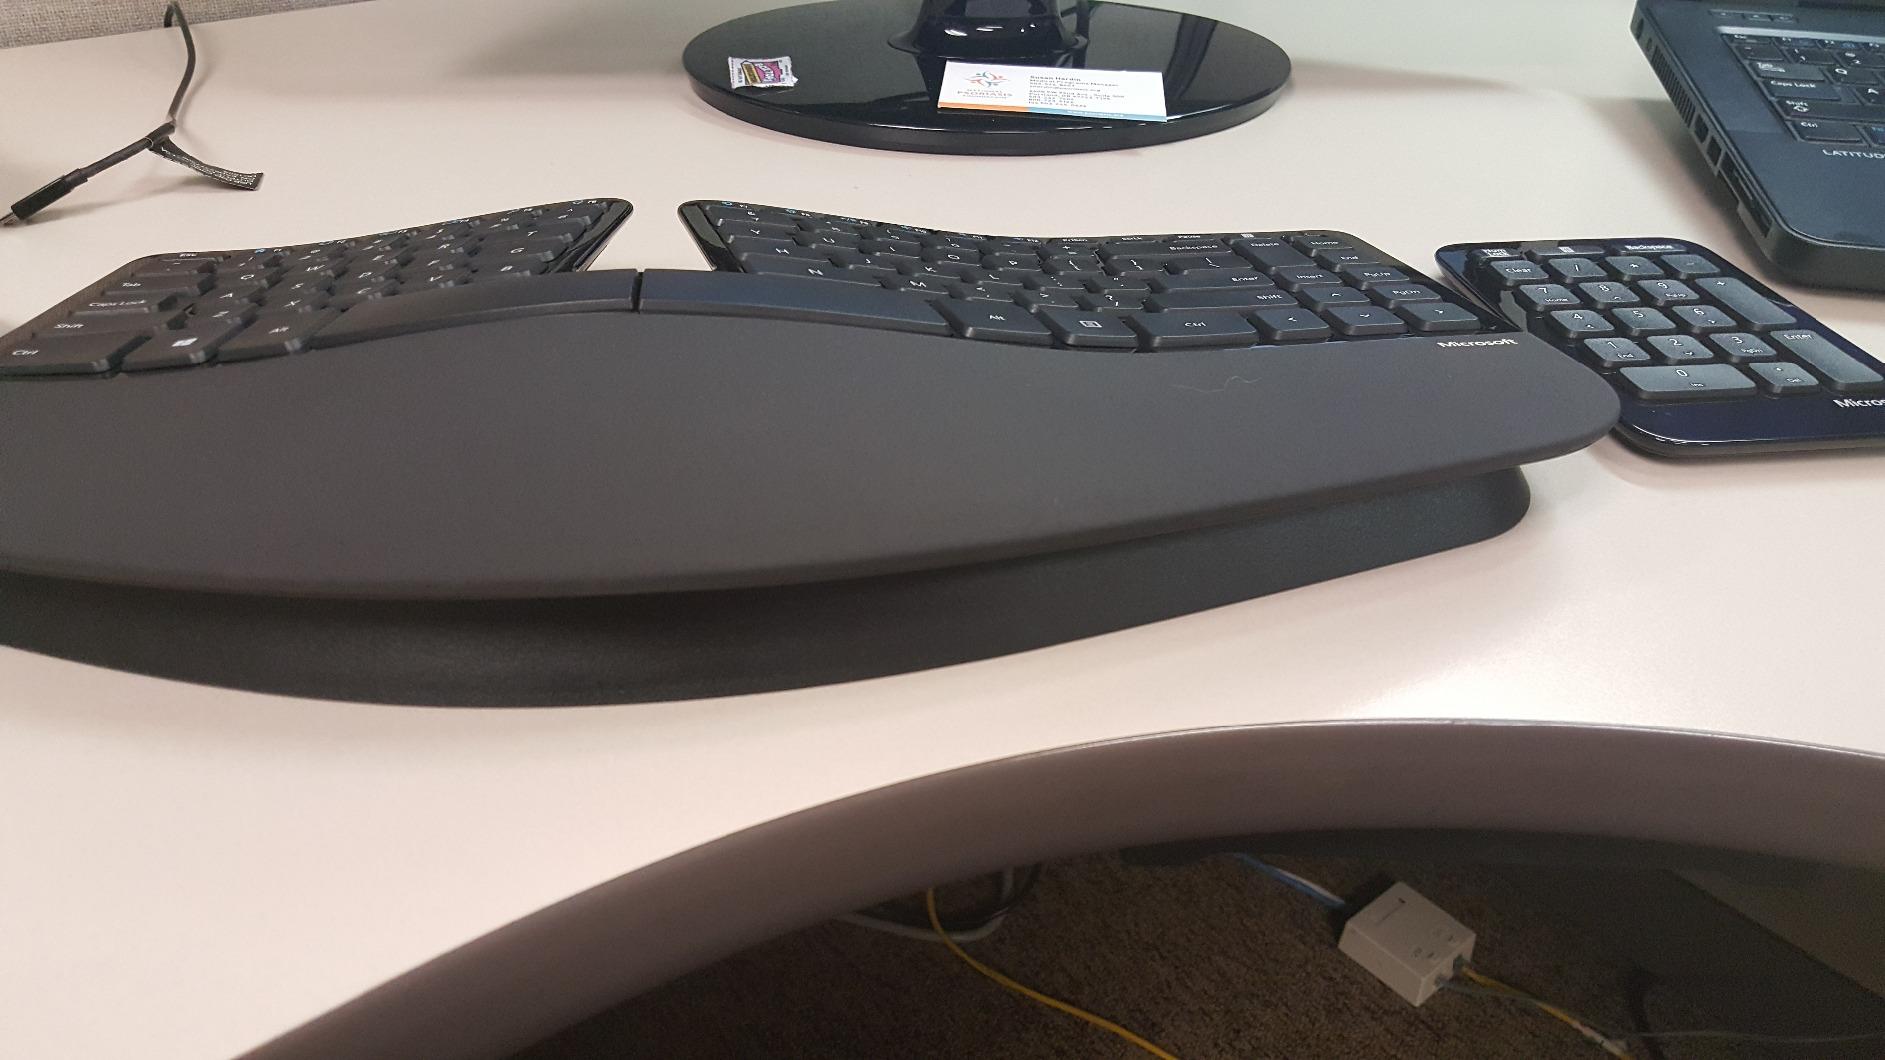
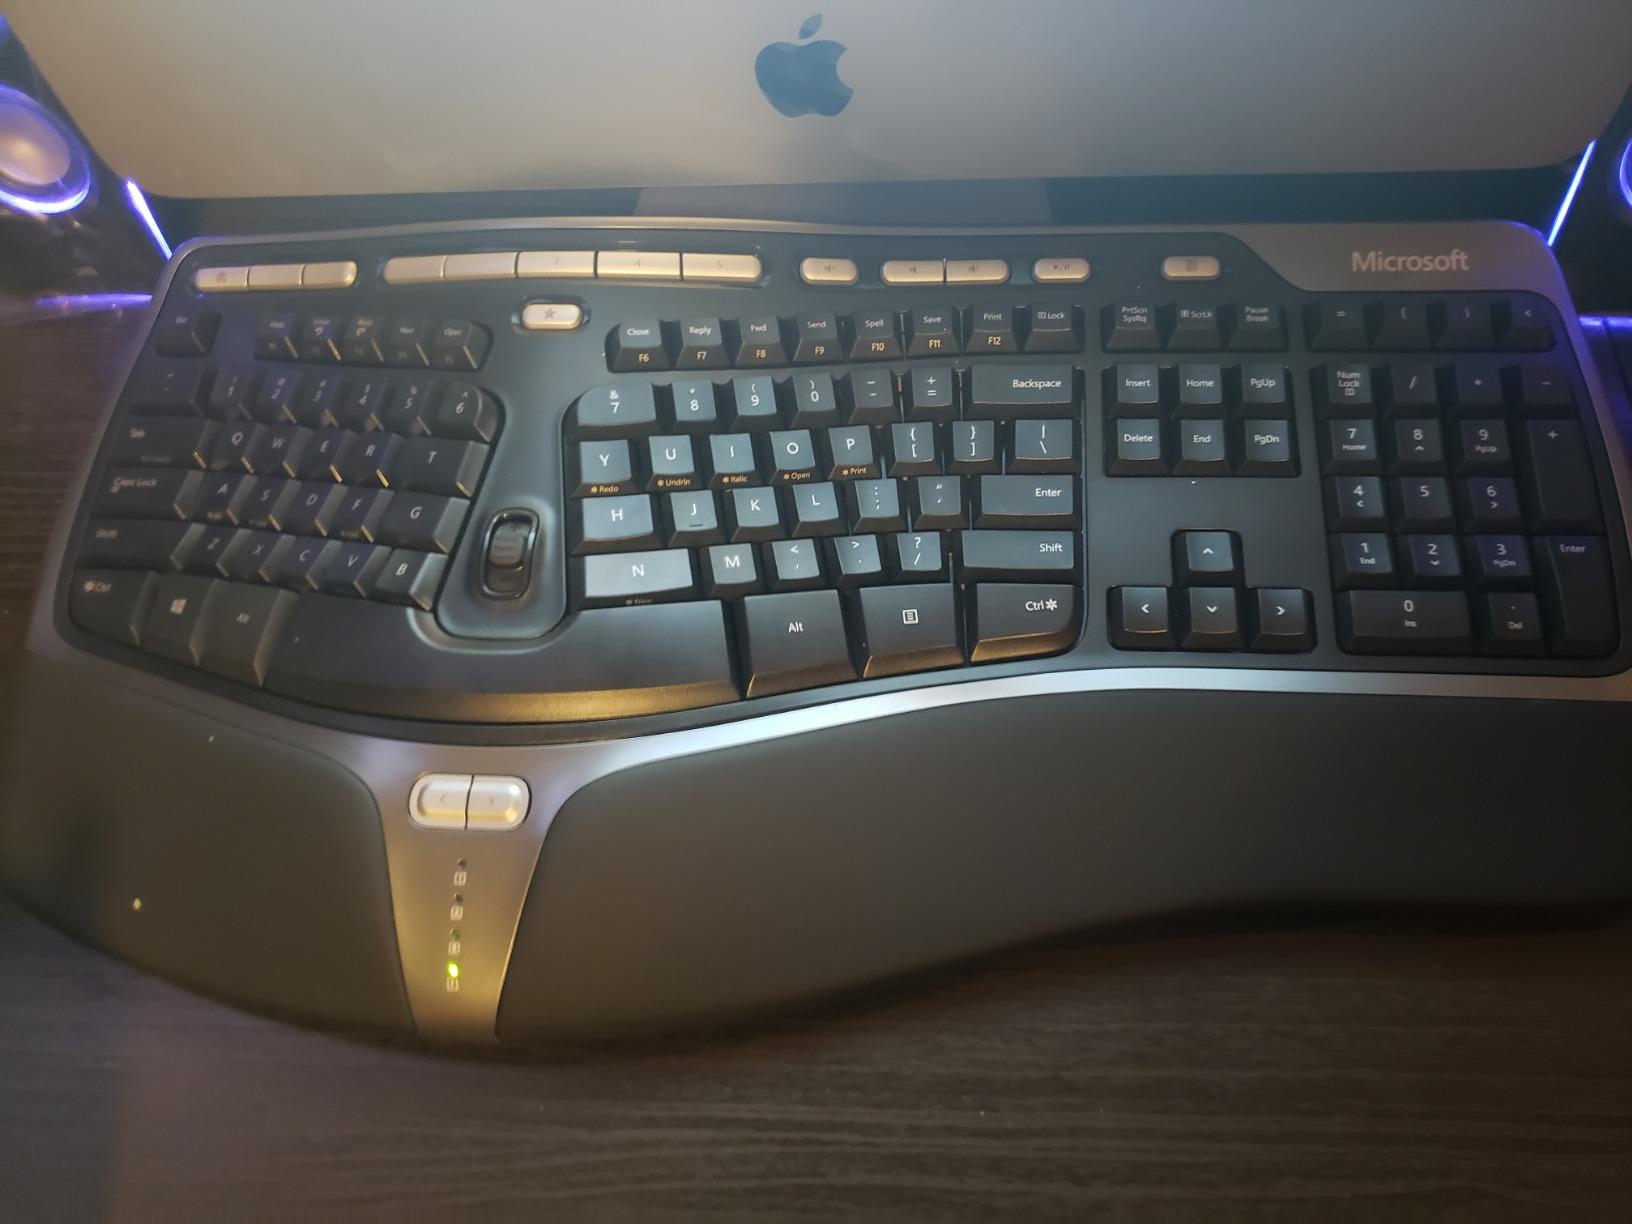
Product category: keyboard
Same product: no